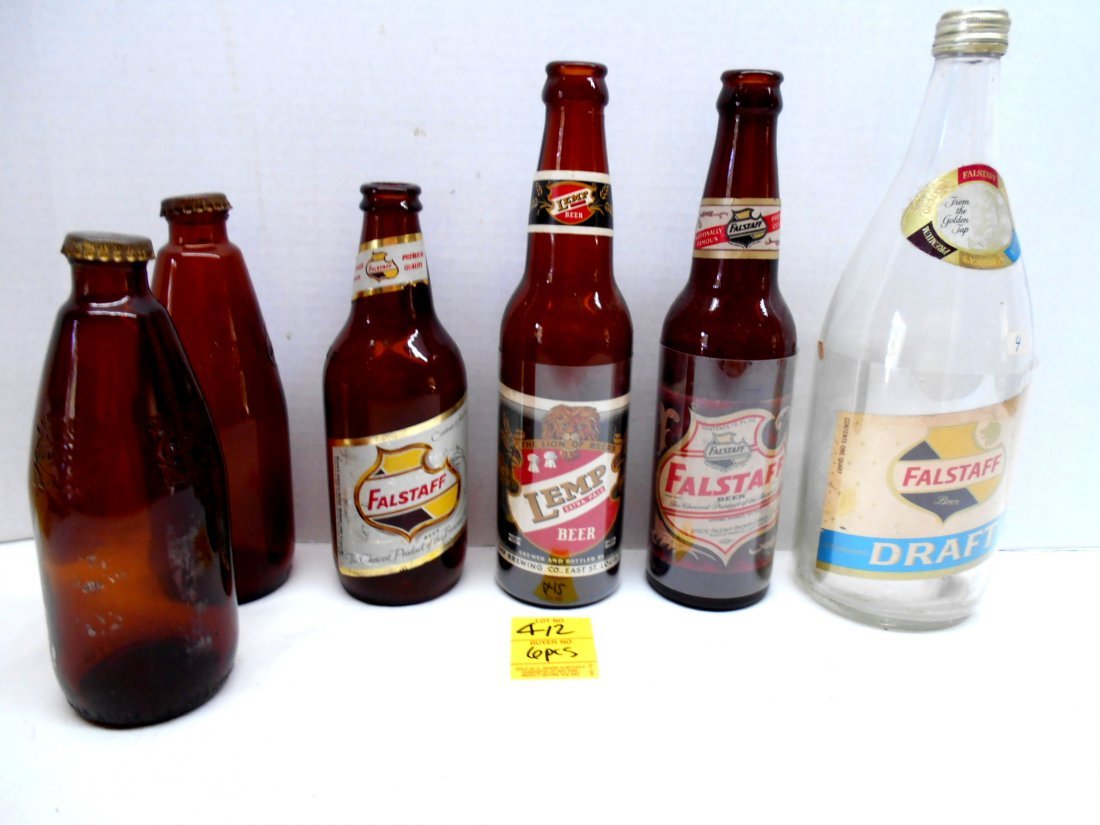
Waste category: glass